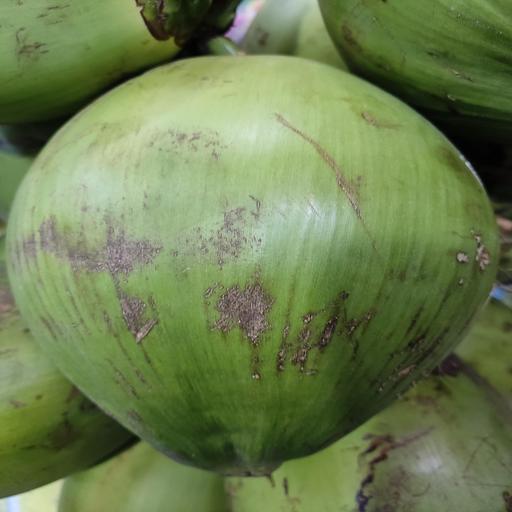
Crop type: Green Coconut